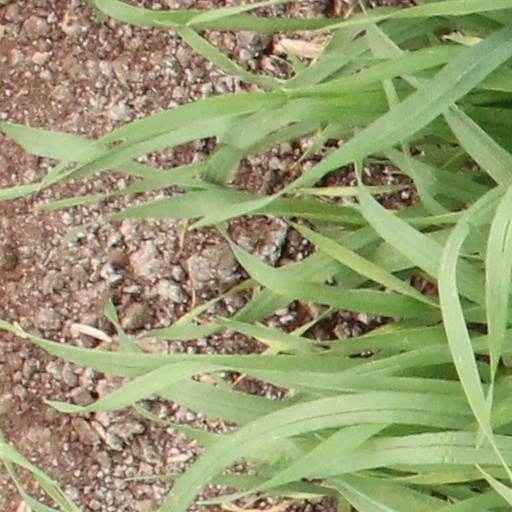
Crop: wheat